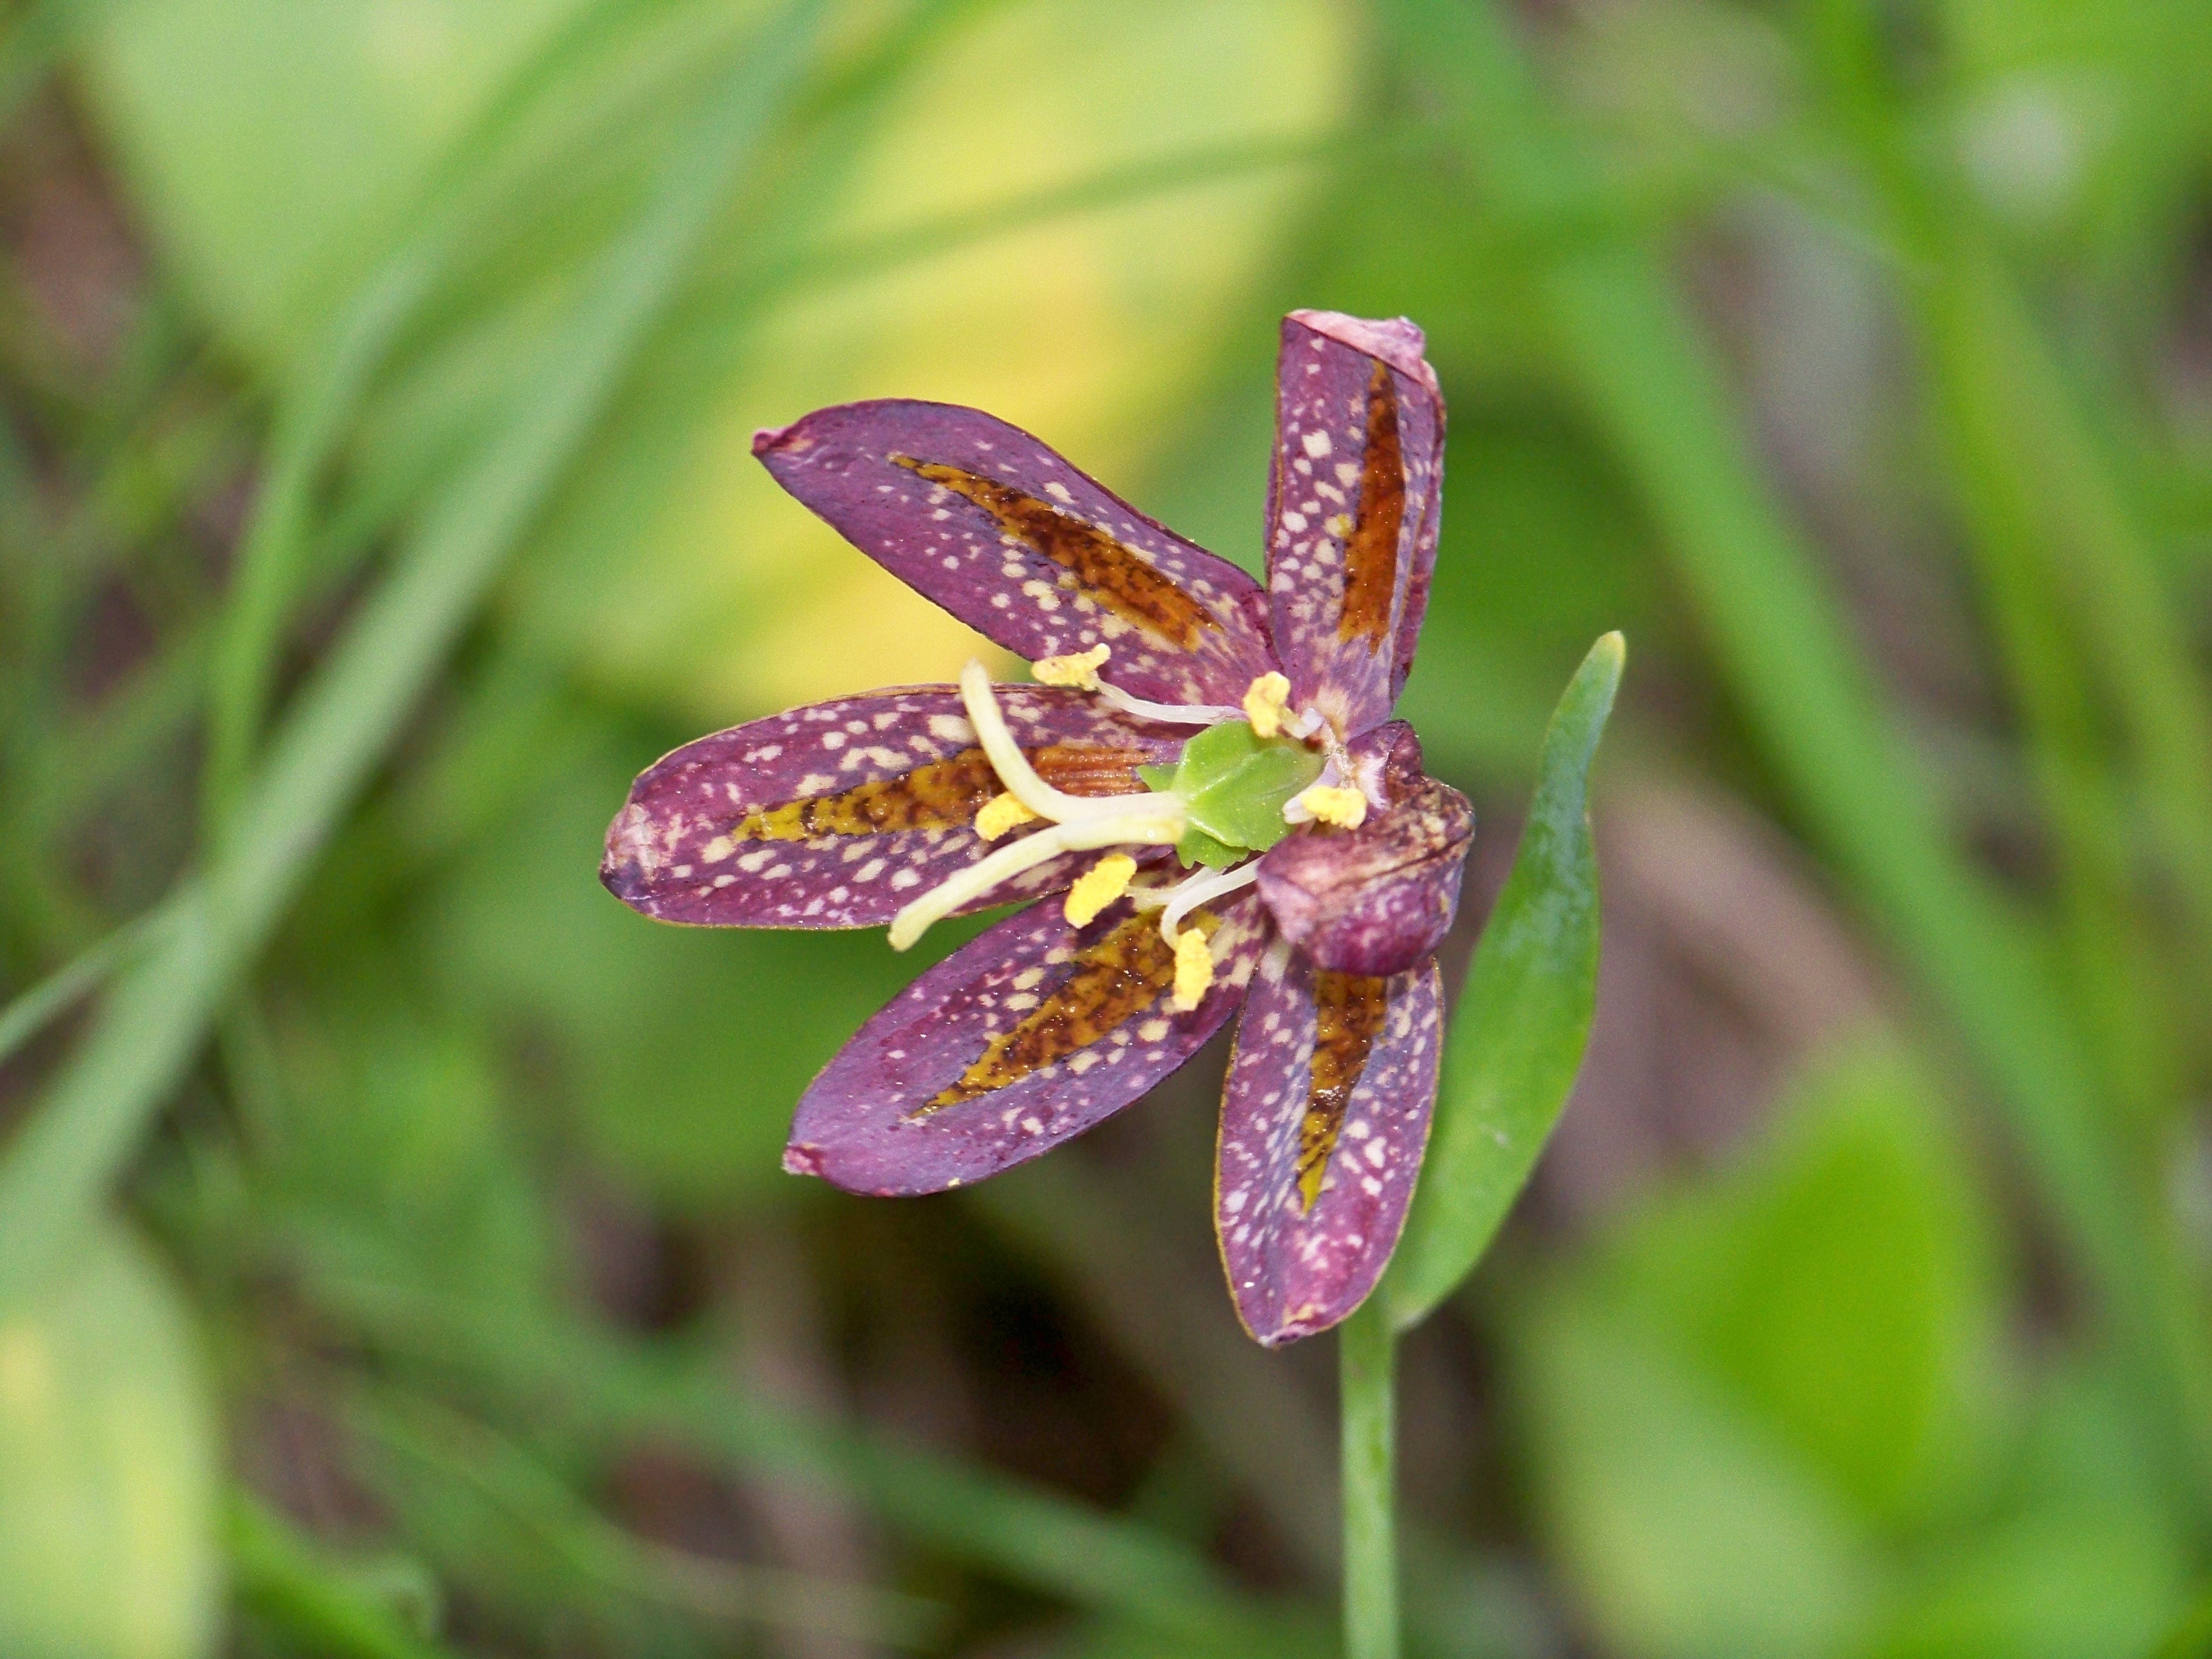
nature, plant, photography, meadow, flower, bloom, green, botany, flora, wildflower, close up, macro photography, flowering plant, chocolate flower, land plant, dayflower family